Max Q Motorsports

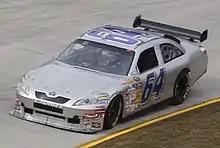
Derrike Cope in the No. 64 at Martinsville Speedway in 2009

The team first attempted to field the No. 64 Toyota at the 2009 Daytona 500 for Geoff Bodine. Although he missed the race, Geoff's brother Todd Bodine made the race at Las Vegas Motor Speedway for the team's first start. The team finished 37th, 58 laps down. Todd would run two other races, garnering a 42nd and 43rd before leaving the team before the first Pocono race. Gunselman then signed Mike Wallace to run a limited schedule the rest of the year. In the remainder of the season, Wallace made two races for the team. His finishes were 43rd and 39th. At Martinsville Speedway, Derrike Cope took over Gunselman's car for one race. The team qualified 43rd and finished 42nd. In 2009, the team made six races in eighteen attempts and did not finish a single one (two engine failures, two brake issues, one crash, and one instance of being parked).